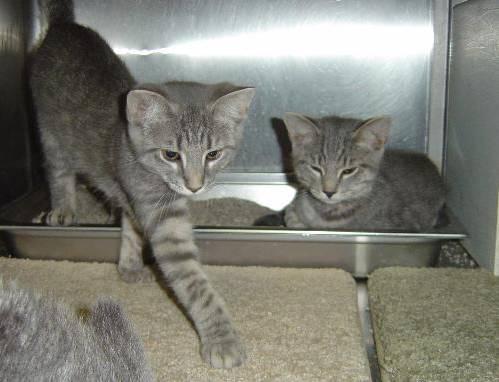
cat